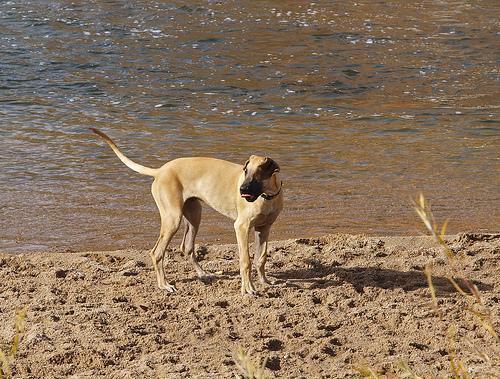
Great_Dane